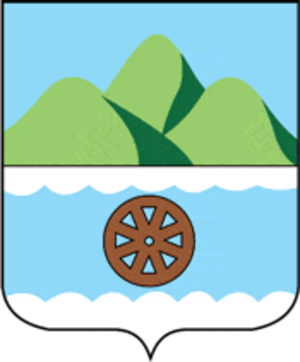
Oktiabrsk est une ville de l'oblast de Samara, en Russie. Sa population s'élevait à 26 478 habitants en 2017.